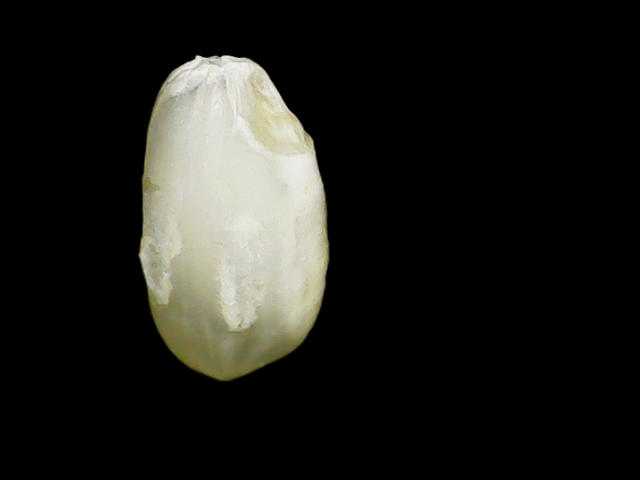
Rice variety: Binadhan8